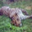
Label: leopard